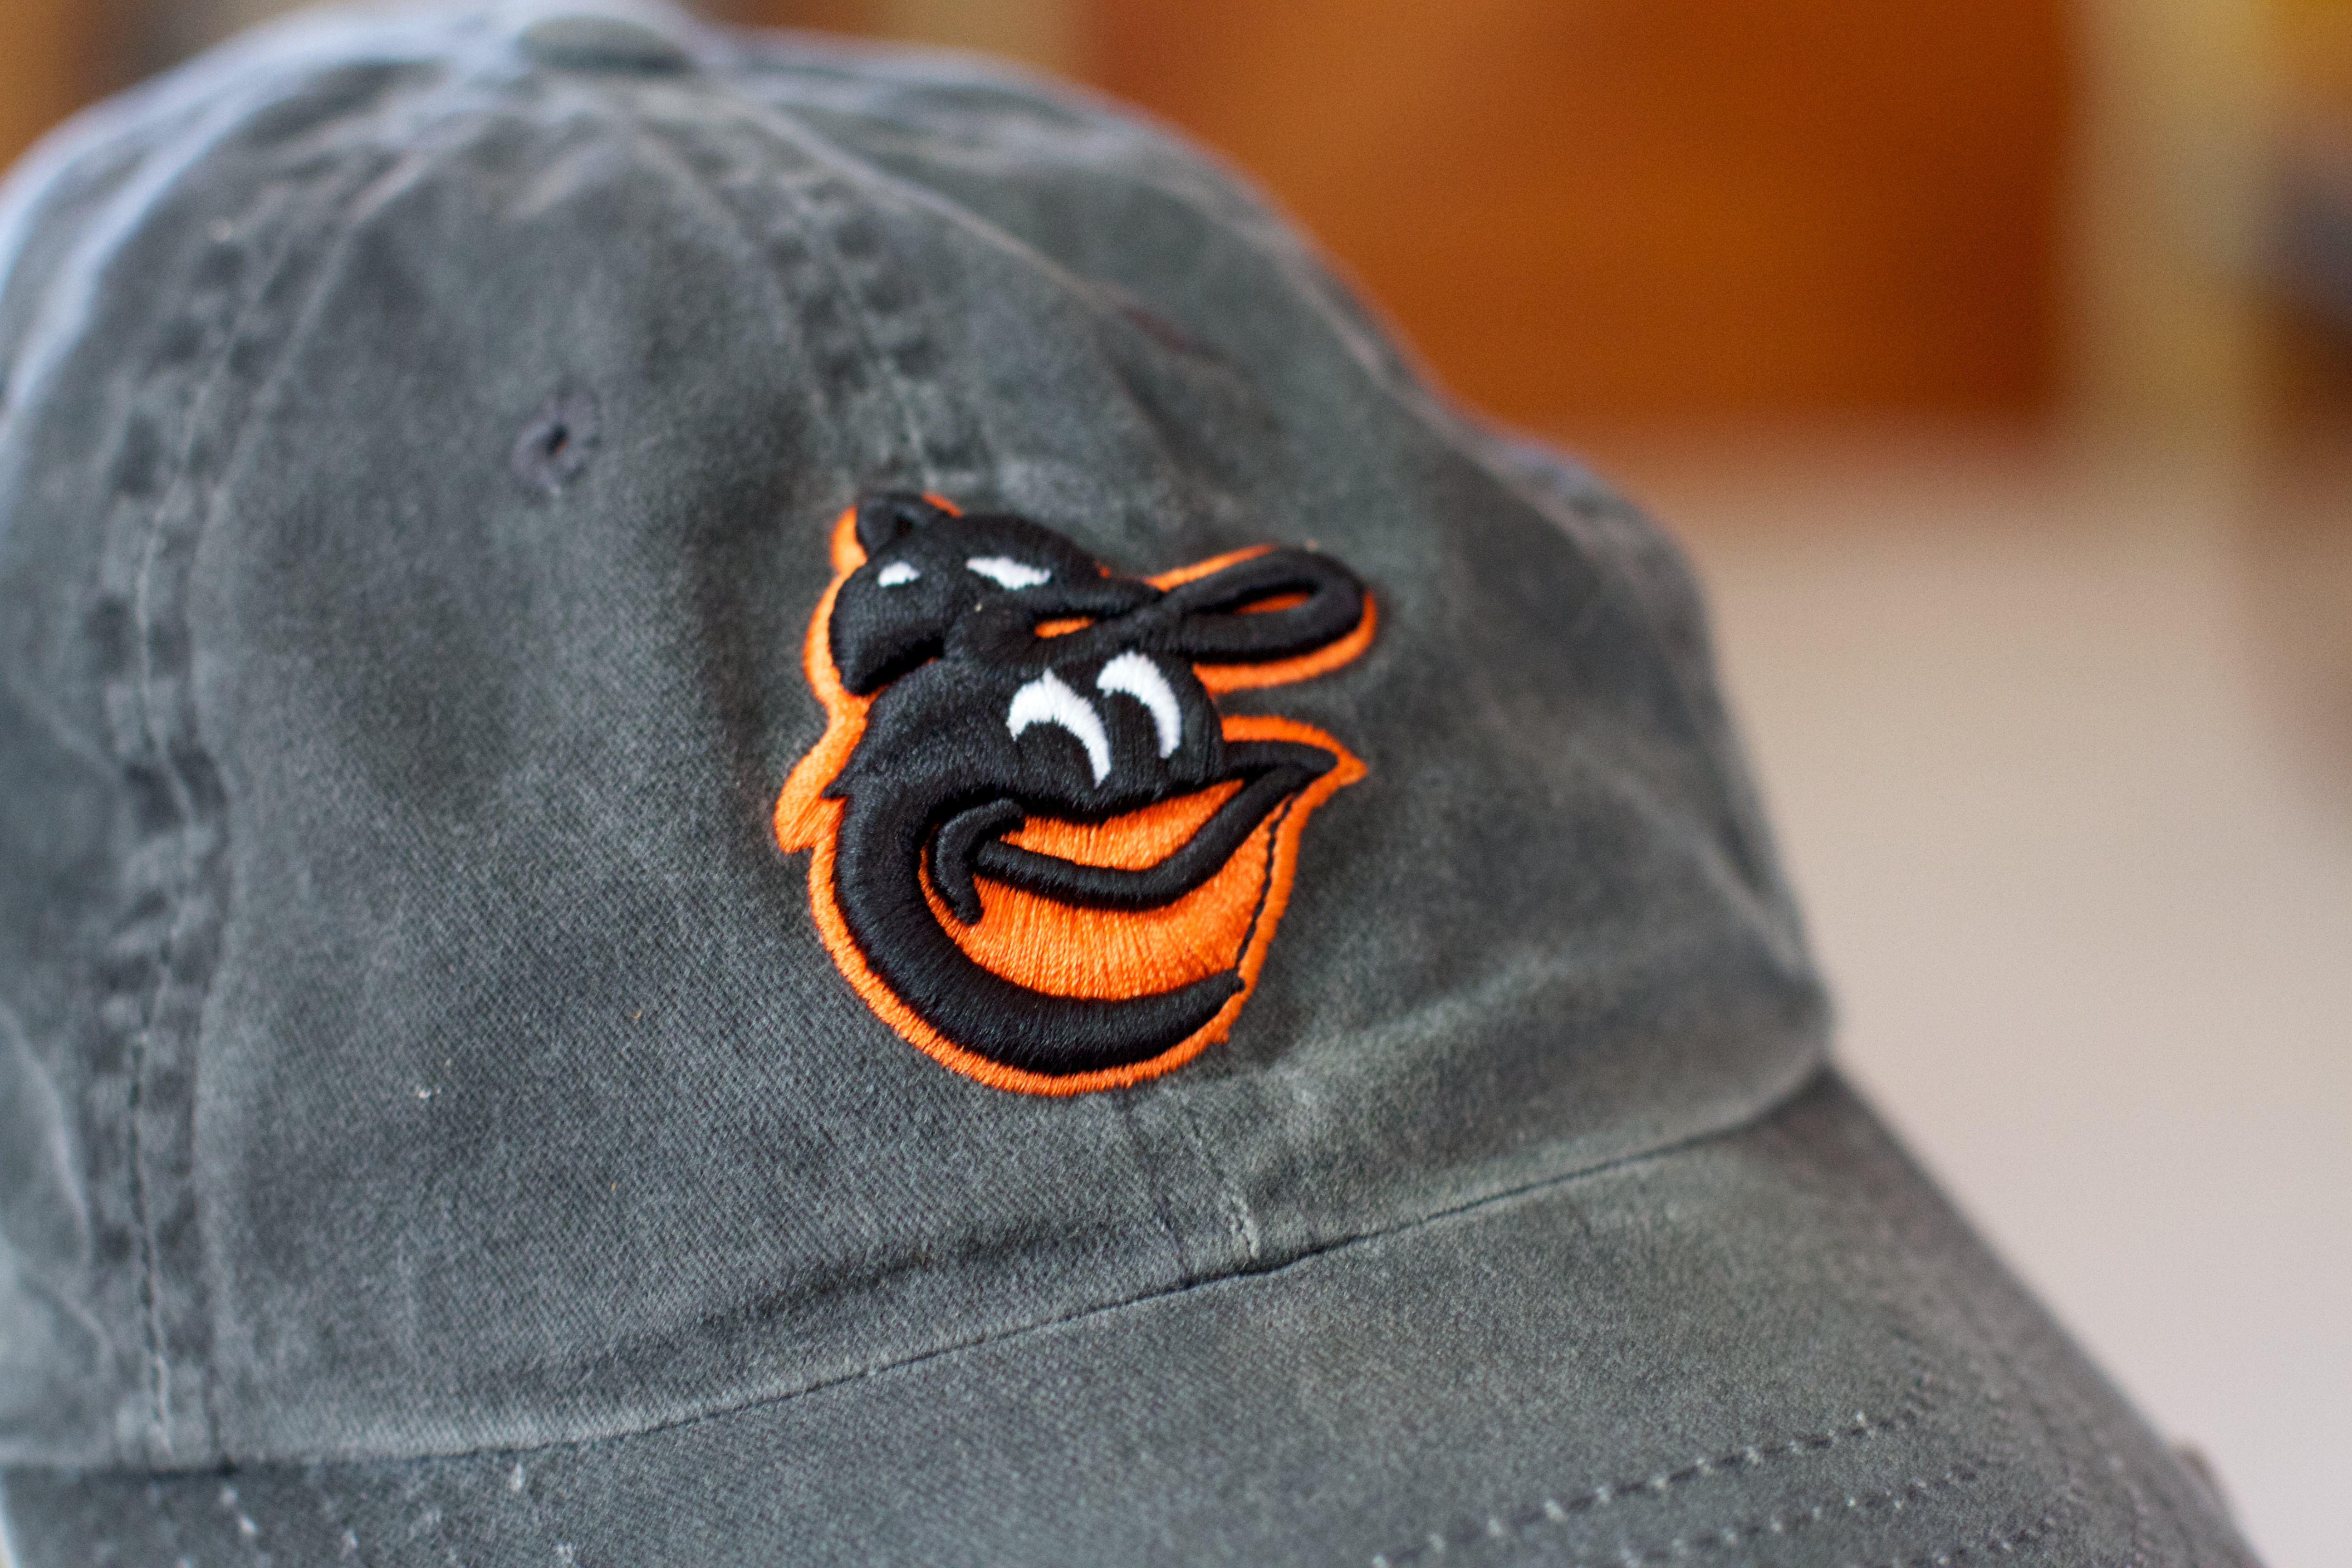
shoe, leather, blue, clothing, black, headgear, textile, cap, footwear